Daddy & Papa

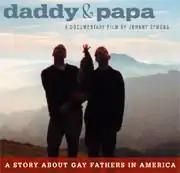

Daddy & Papa is a 2002 documentary film made by Johnny Symons. It explores same-sex parenting as seen in the lives of four families headed by male couples. The film also examines the legal, social, and political challenges faced by gay parents and their children.